PNY Technologies

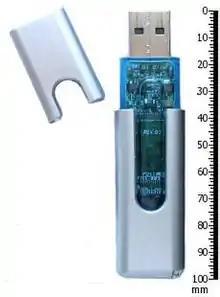
A 128 MB PNY Attaché USB flash drive (2004)

PNY Technologies, Inc., doing business as PNY, is an American manufacturer of flash memory cards, USB flash drives, solid state drives, memory upgrade modules, portable battery chargers, computer locks, cables, chargers, adapters, and consumer and professional graphics cards. The company is headquartered in Parsippany-Troy Hills, New Jersey.